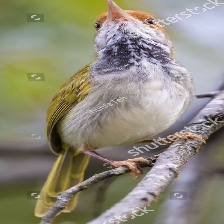
Species: TAILORBIRD
Scientific name: ORTHOTOMUS ATROGULARIS